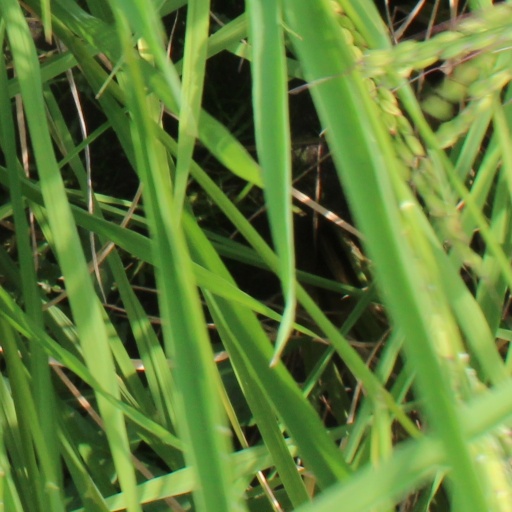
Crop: rice